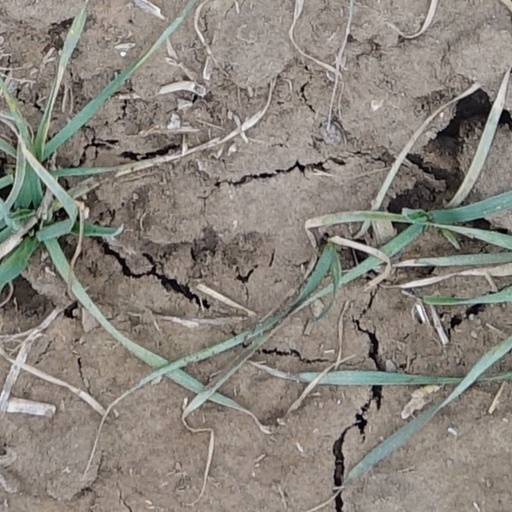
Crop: wheat